William Hope Harvey

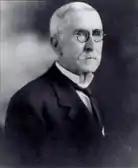
Harvey 1930s

William Hope "Coin" Harvey (August 16, 1851 – February 11, 1936) was an American lawyer, author, politician, and health resort owner best remembered as a prominent public intellectual advancing the idea of monetary bimetallism. His enthusiasm for the use of silver as legal tender was later incorporated into the platforms of both the People's Party and the Democratic Party in the early 1890s. Harvey was also the founder of the short-lived Liberty Party and that party's nominee for President of the United States in 1932.